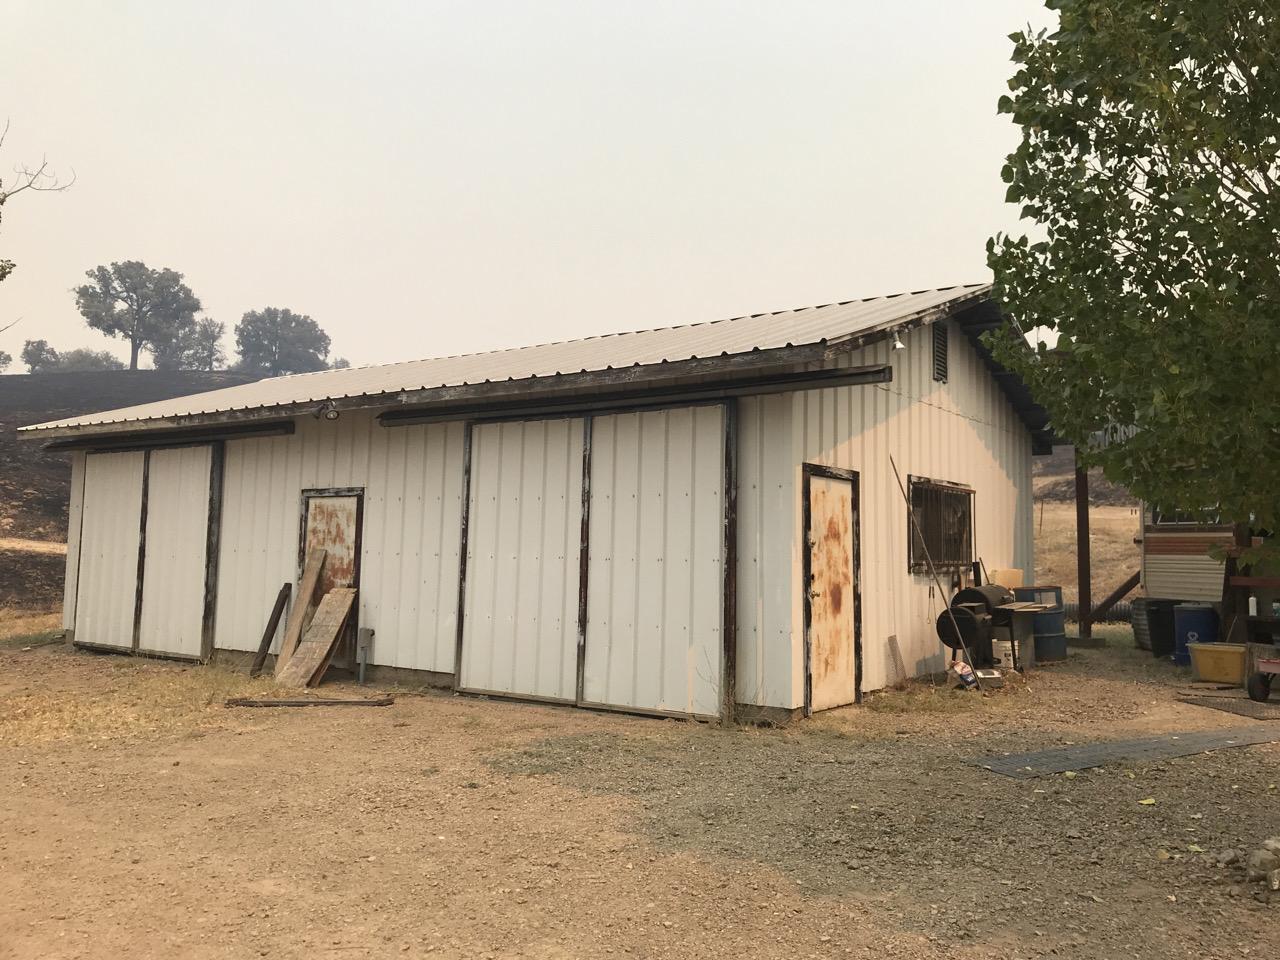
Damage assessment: no_damage